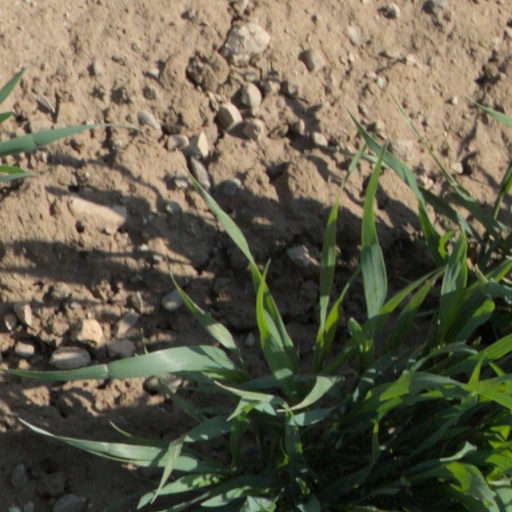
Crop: wheat